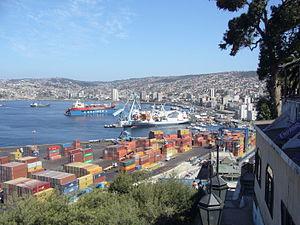
Le Chili, en forme longue république du Chili, en espagnol : Chile, ou República de Chile, est un pays d’Amérique du Sud partageant ses frontières avec le Pérou et la Bolivie au nord d'une part, et l’Argentine au nord-est, à l'est et au sud-est d'autre part, et dont le territoire forme une étroite bande allant du désert d'Atacama jusqu'au cap Horn. L'île de Pâques, située à 3 000 kilomètres de Valparaíso dans l'océan Pacifique, fait partie du Chili depuis 1888. La superficie du pays est de 756 102 km². Le gouvernement revendique aussi une possession sur le continent Antarctique : le Territoire chilien de l'Antarctique correspond aux longitudes 53° W et 90° W et est situé au sud du soixante-cinquième parallèle sud.
L’économie du Chili est considérée en 2010 comme une des plus stables économiquement en Amérique latine. Malgré un passé économique désastreux, le pays est devenu de nos jours un « modèle » dans la région. Au cours des vingt-quatre dernières années, la croissance annuelle moyenne du PIB chilien a été de 5,2 %, et même de 8,3 % entre 1990 et 1997. Le modèle économique chilien est celui du libéralisme, système mis en place par le général Pinochet avec l’aide des Chicago Boys. Avec ce nouveau modèle, le pays a connu de nombreuses réformes, comme la privatisation des entreprises d’État, notamment dans les secteurs du cuivre, de l'aviation et de l'éducation. Le Chili est le pays le plus inégalitaire de l'OCDE.
Un port est une infrastructure construite par l'homme, située sur le littoral maritime, sur les berges d'un lac ou sur un cours d'eau, et destinée à accueillir des bateaux et navires. D'autre part il existe des ports à sec installés en sus ou non d'un port maritime ou fluvial comme stationnement portuaire relié à une infrastructure à terre permettant un stockage de petites unités, comme des voiliers, ainsi que des transferts vers des réseaux ferroviaires et routiers.